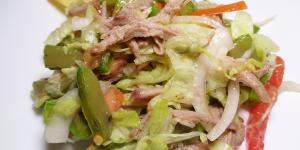
salpicon de res con nopales